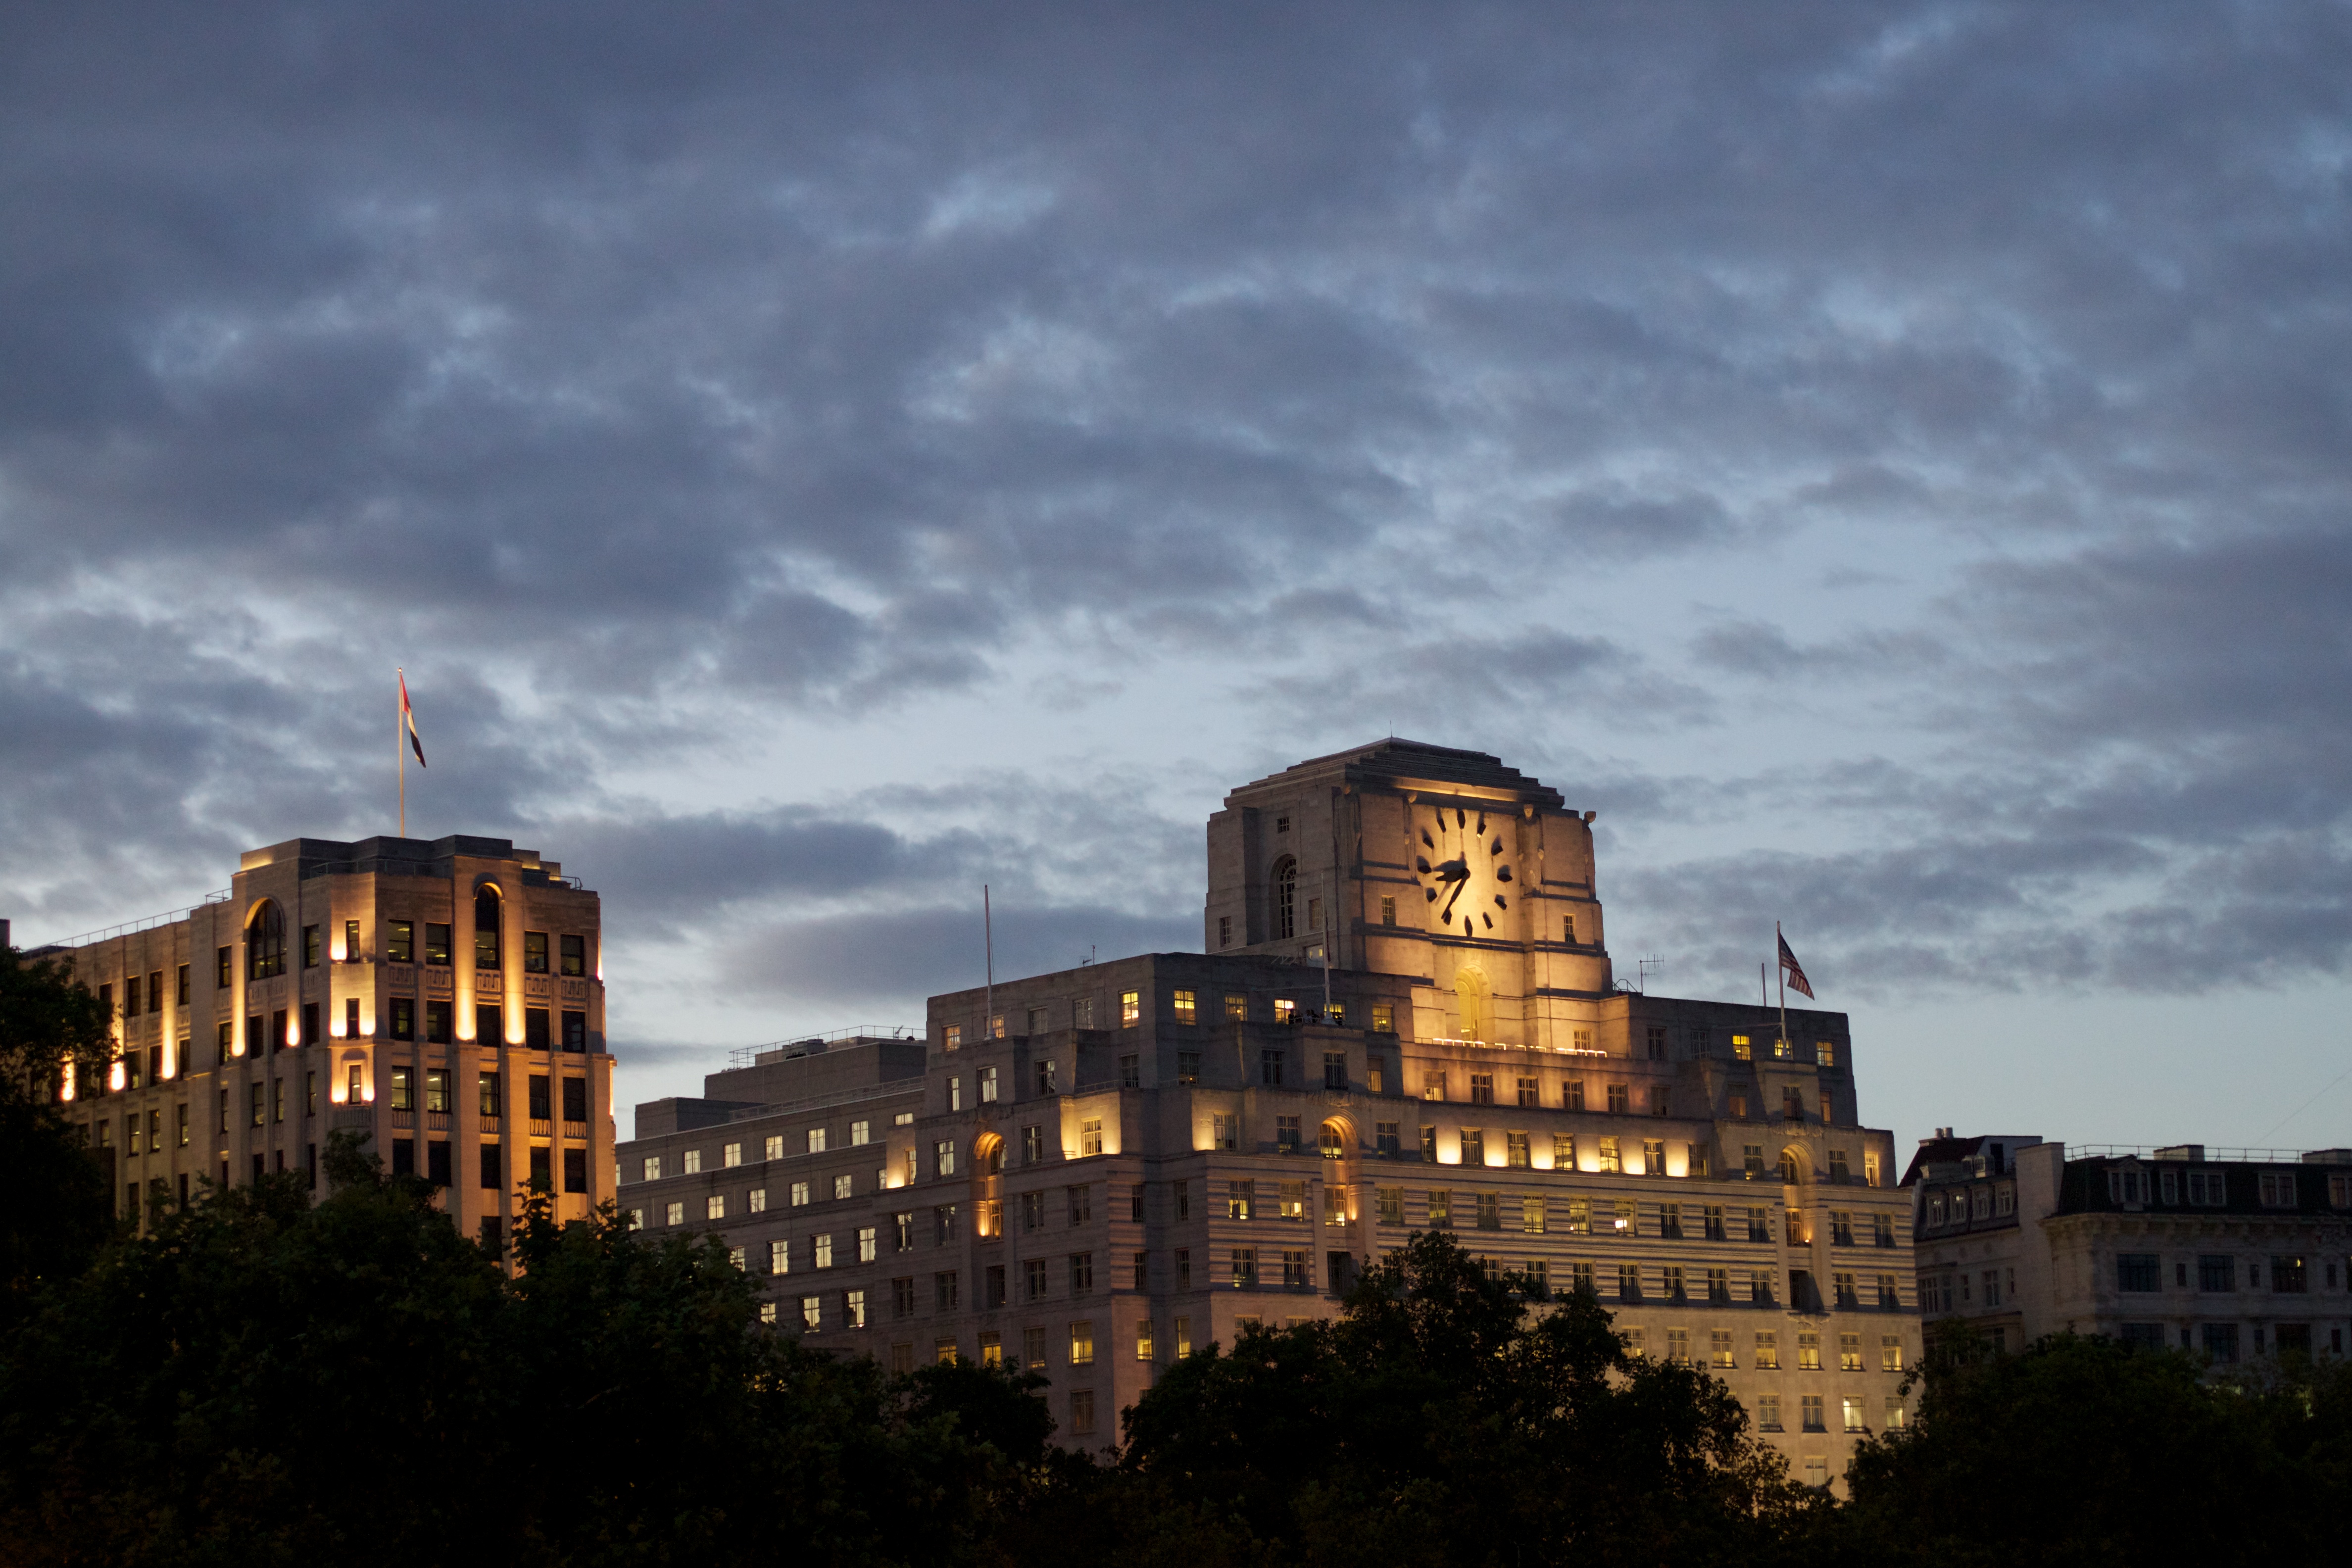
cloud, sky, skyline, night, city, cityscape, panorama, downtown, dusk, evening, landmark, urban area, human settlement